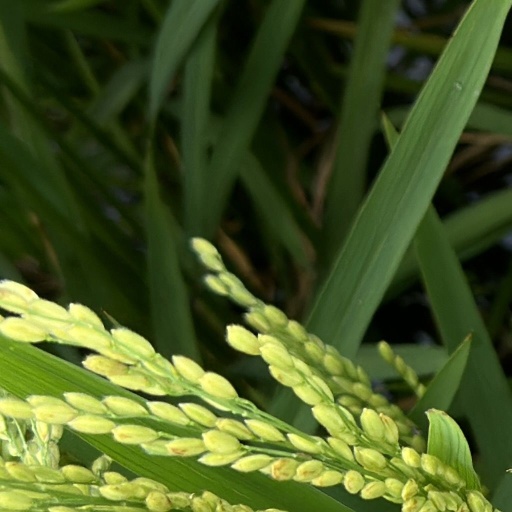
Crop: rice